Léon Davent

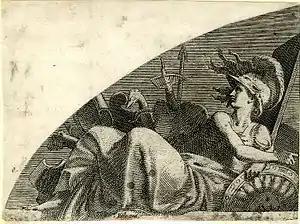
"Bellona", after Francesco Primaticcio

Léon Davent was a French printmaker in the mid 16th century, closely associated with the First School of Fontainebleau. He worked in both engraving and etching and many of his works are based on designs by Francesco Primaticcio, "rendered boldly and freely". Others use designs by Luca Penni and other artists. It is thought that there was a workshop at the Palace of Fontainebleau itself in the 1540s, where he was one of the leading printmakers. Their main purpose seems to have been to record the new style being forged at Fontainebleau, copying both the main subject paintings and the elaborate ornamental stuccos and other decorations.